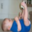
Label: baby